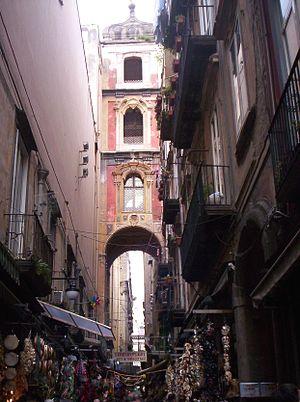
La via San Gregorio Armeno est une rue du centre historique de Naples.